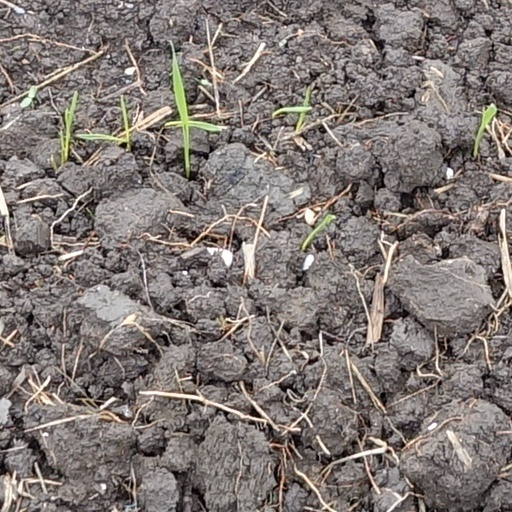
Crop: wheat